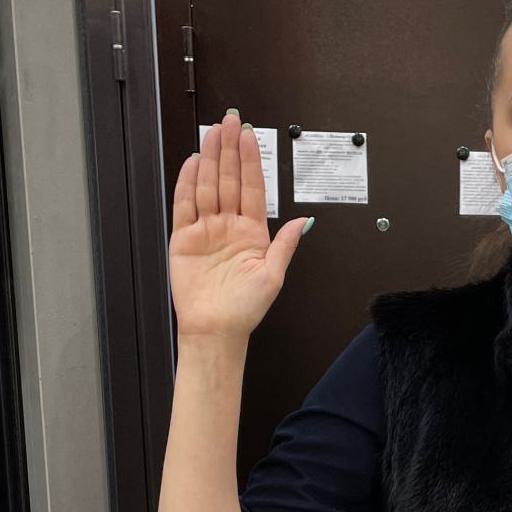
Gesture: stop